French ship Tonnerre (L9014)

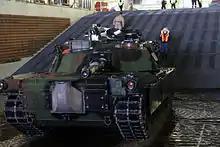
US M1 Abrams enters "Tonnerre" off the coast of North Carolina

"Tonnerre" was laid down in two parts. On 26 August 2003, the aft section was laid down by Arsenal de Brest at Brest and the bow section was laid down 5 May 2004 by Chantiers de Saint-Nazaire at Saint-Nazaire. The vessel was launched on 26 July 2005 and began active service in December 2006.